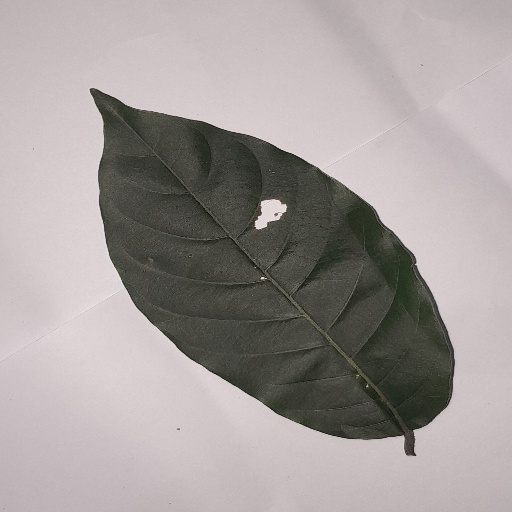
Species: HariTaki
Leaf condition: Shot Hole